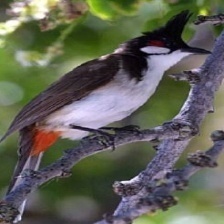
Species: RED WISKERED BULBUL
Scientific name: PYCNONOTUS JOCOSUS